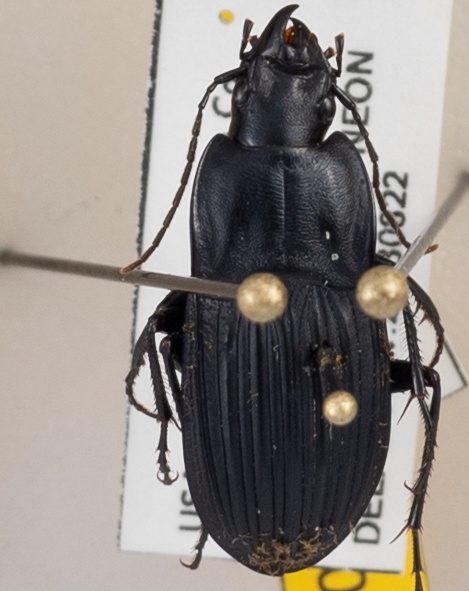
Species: Dicaelus furvus
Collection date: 2023-08-22
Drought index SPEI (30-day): -2.09
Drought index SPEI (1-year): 0.472
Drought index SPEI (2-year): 0.8